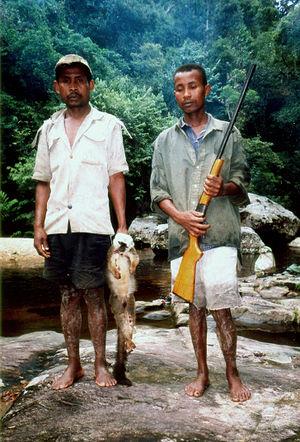
Les lémuriens forment un infra-ordre de primates strepsirrhiniens endémiques de l'île de Madagascar. Leur nom dérive de celui des lémures en raison de leurs vocalisations rappelant les bruits attribués aux fantômes, de leurs grands yeux réfléchissant la lumière et des habitudes nocturnes de certaines espèces. Bien que les lémuriens soient souvent confondus avec les premiers primates, ils ne sont pas les ancêtres des primates anthropoïdes avec lesquels ils partagent des caractères morphologiques et comportementaux trouvés chez les primates primitifs.